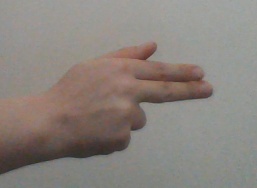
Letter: ghain